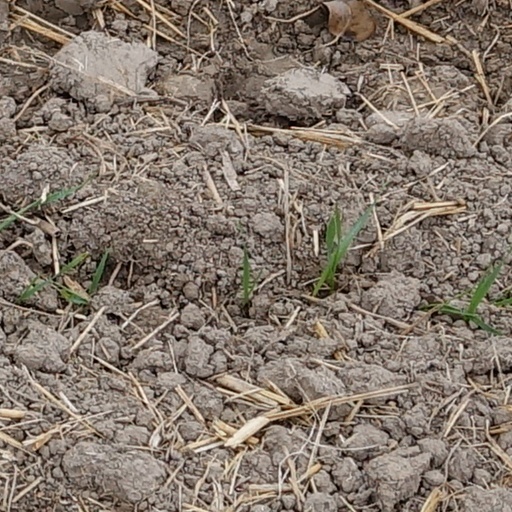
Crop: wheat